Rakhi – Atoot Rishtey Ki Dor

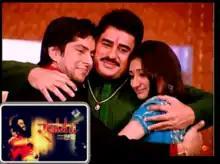

Rakhi - Atoot Rishtey Ki Dor is a Hindi TV serial that airs on Zee TV since 27 August 2007 until 12 February 2009. It looks at the complex scenario within which a brother-sister relationship goes through.